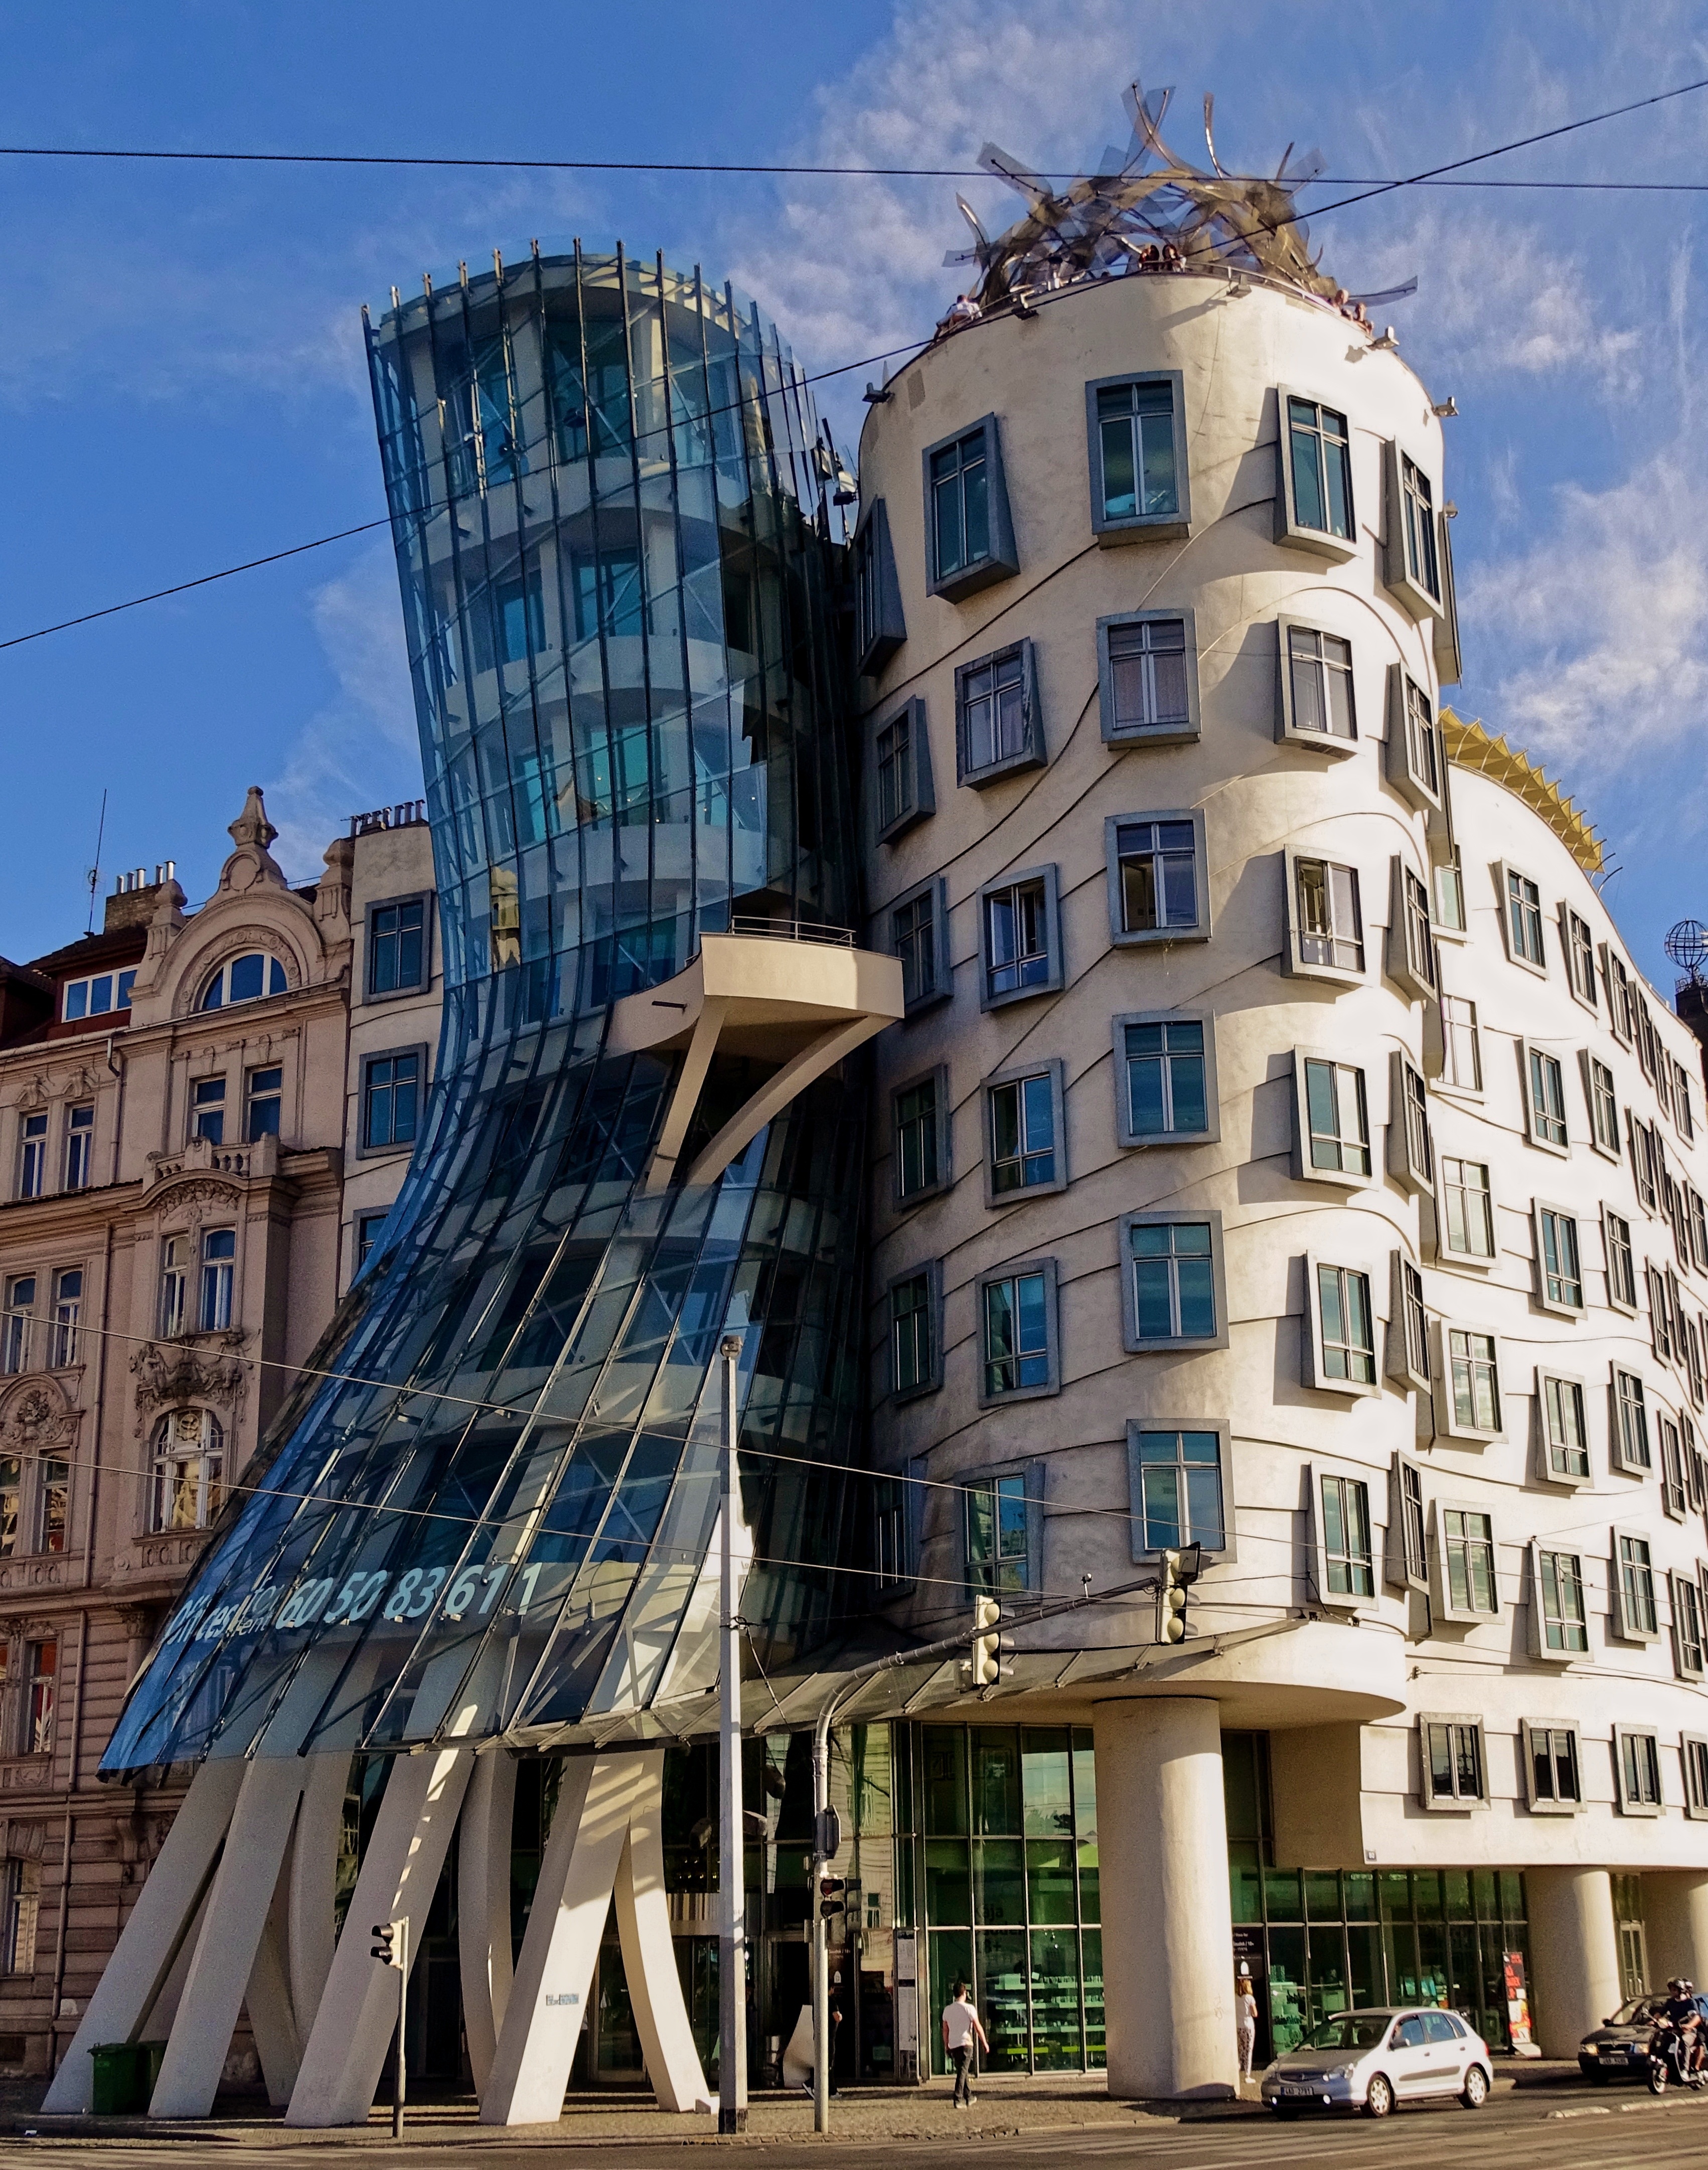
architecture, street, city, skyscraper, cityscape, downtown, plaza, landmark, facade, prague, apartment, tower block, historically, praha, czech republic, metropolis, condominium, neighbourhood, historical city, dancing house, urban area, prague castle, residential area, human settlement